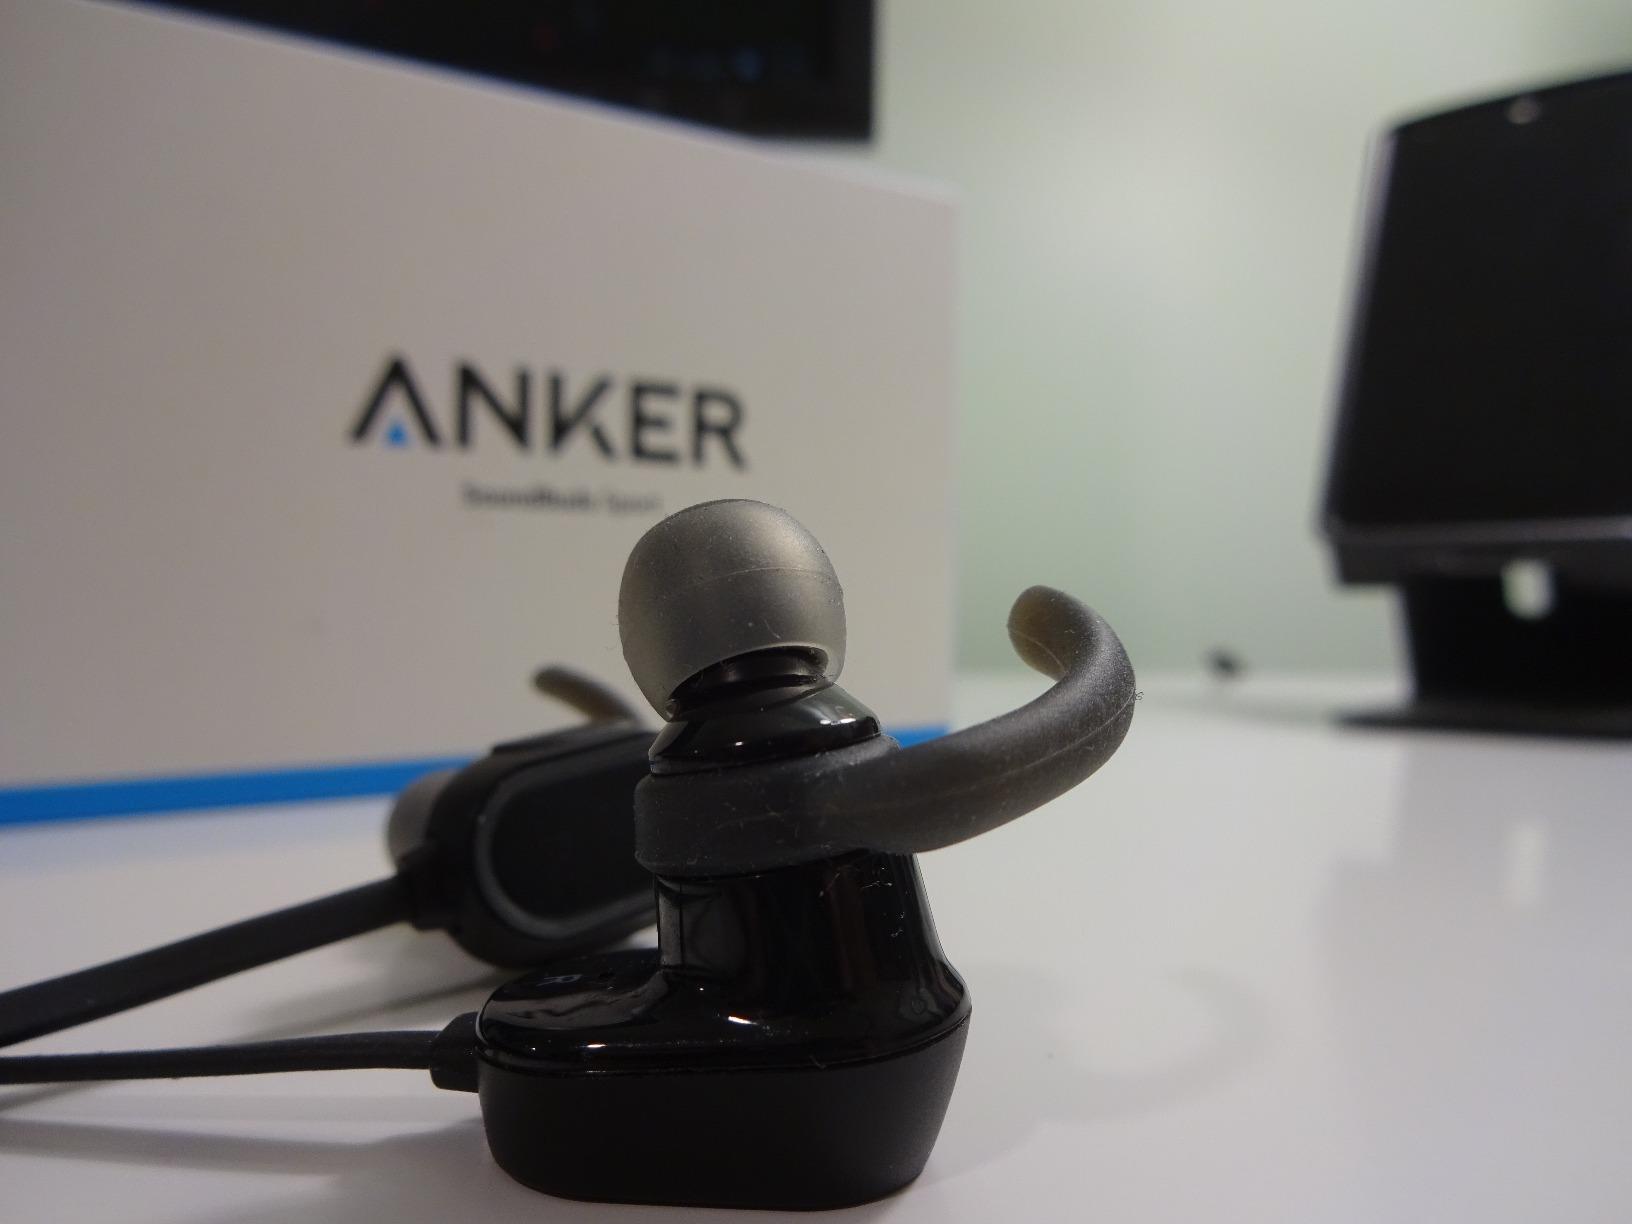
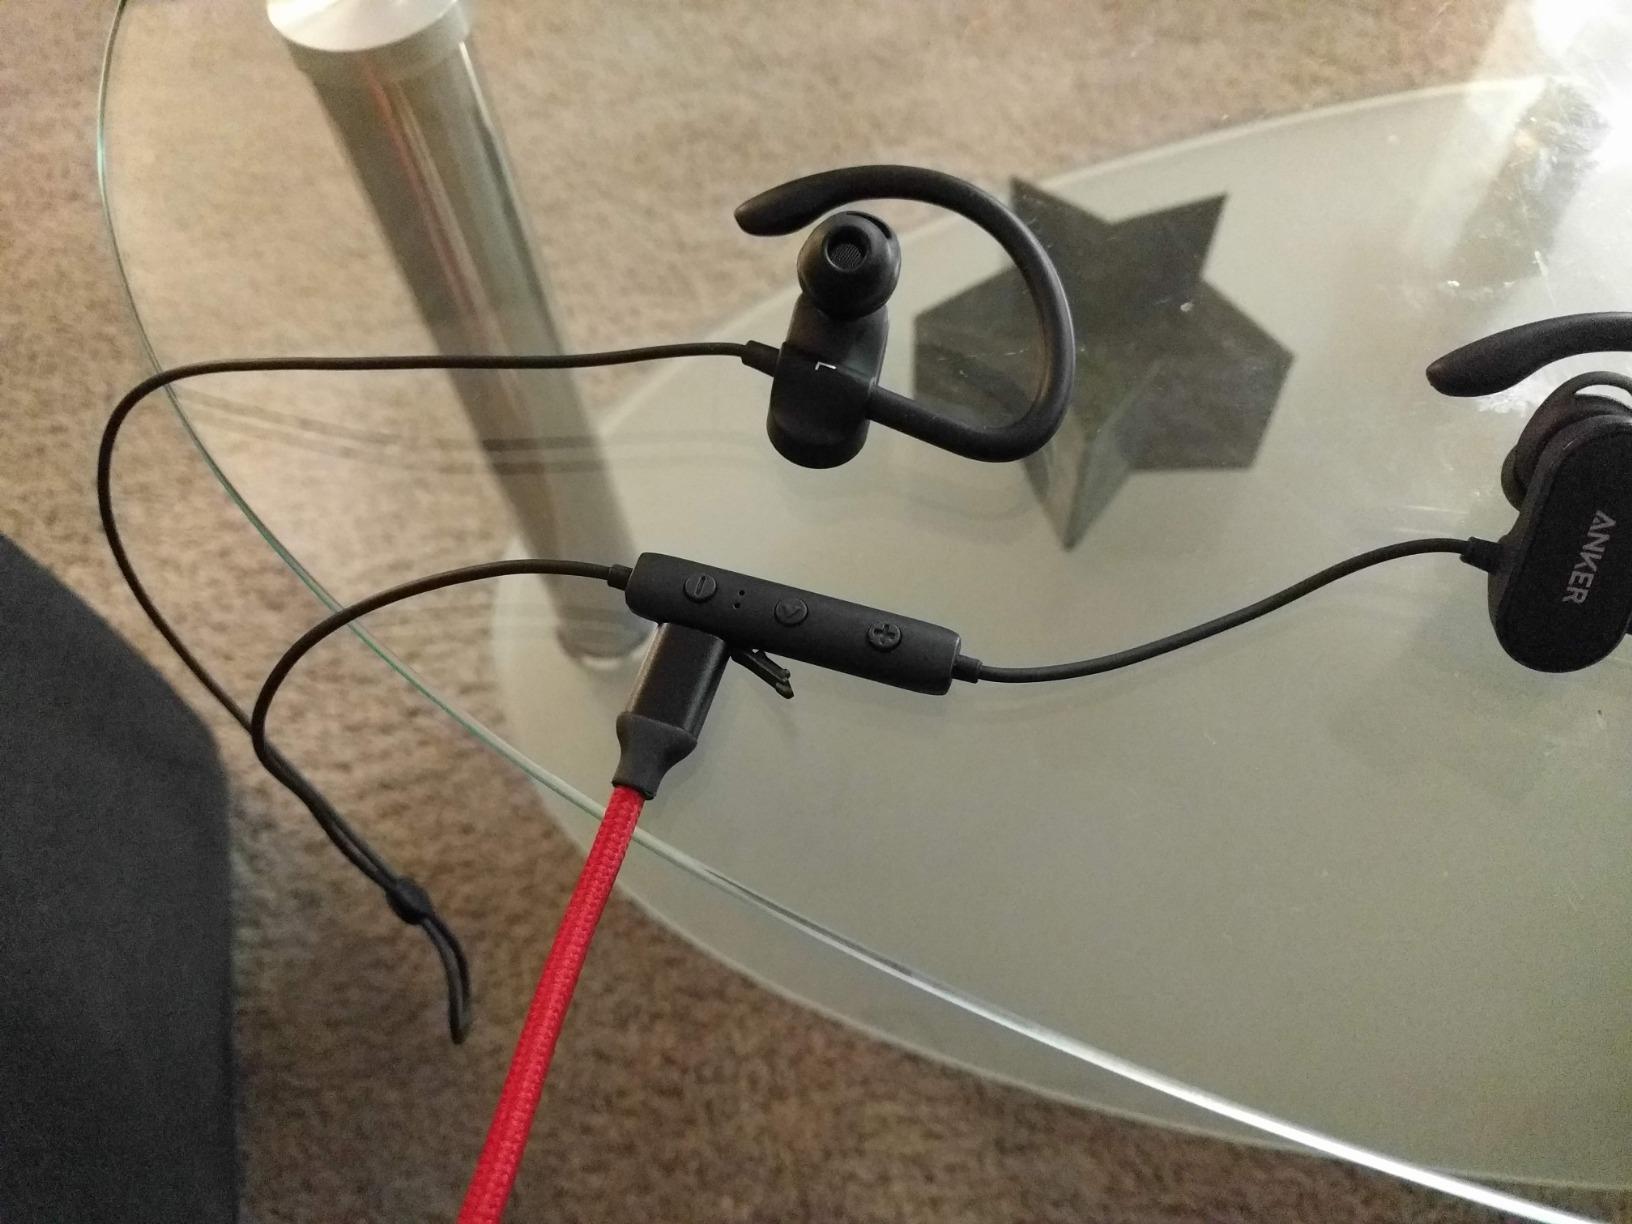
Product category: headphones
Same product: no